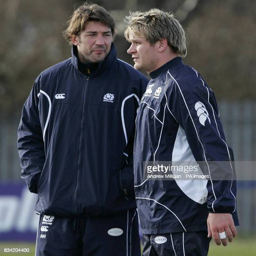
athlete and man sit out during a training session